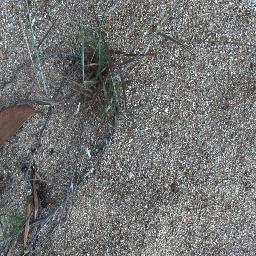
Label: negative